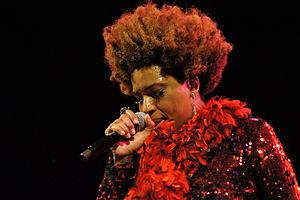
La liste qui suit comprend des artistes de neo soul notables.
Natalie Renee McIntyre dite Macy Gray, née le 6 septembre 1967, est une chanteuse américaine de soul, R'n'B et neo soul, auteur-compositrice, productrice et actrice, connue pour sa voix aiguë et cassée.